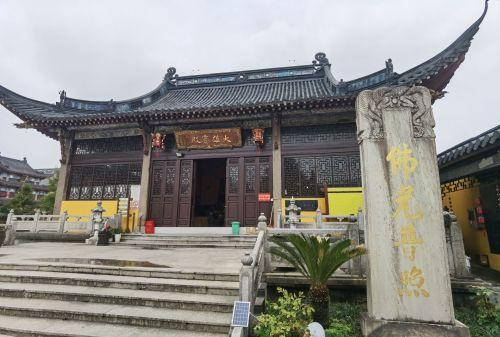
地标名称：演教禅寺
所在城市：嘉兴市·桐乡市